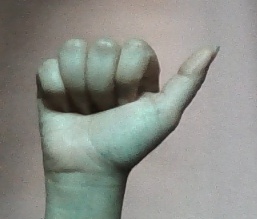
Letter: dhad